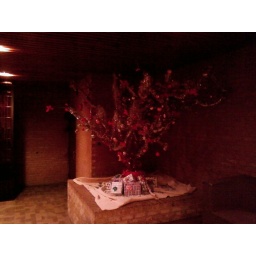
The scariest Christmas tree ever.. as seen in my building lobby... next to the cement couches.